Théoden

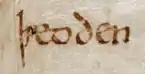
"þeoden", an Old English word for "prince" or "king"

"Théoden" is transliterated directly from the Old English "þēoden", "king, prince", in turn from "þeod", "a people, a nation". As with other descriptive names in his legendarium, Tolkien uses this name to create the impression that the text is historical. Tolkien mapped the Westron or Common Speech to modern English; the ancestral language of the Rohirrim in his system of invented languages would therefore map to Old English.